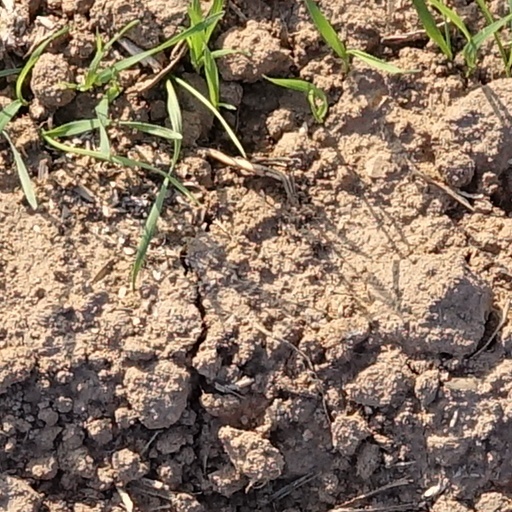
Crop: wheat